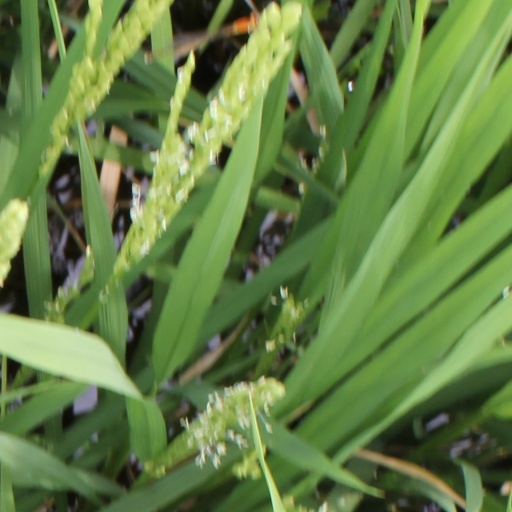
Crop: rice